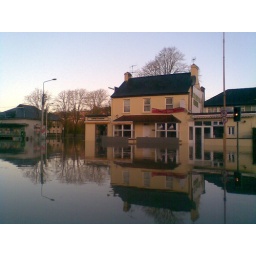
The street is flooded, water level is over knee level and waist level in some places